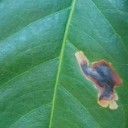
Label: Miner